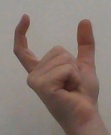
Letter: nun